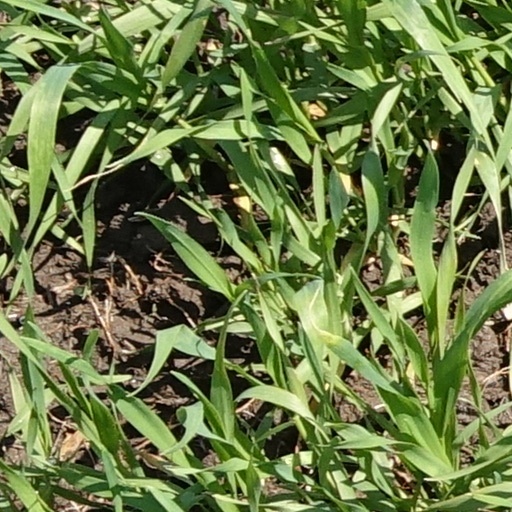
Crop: wheat